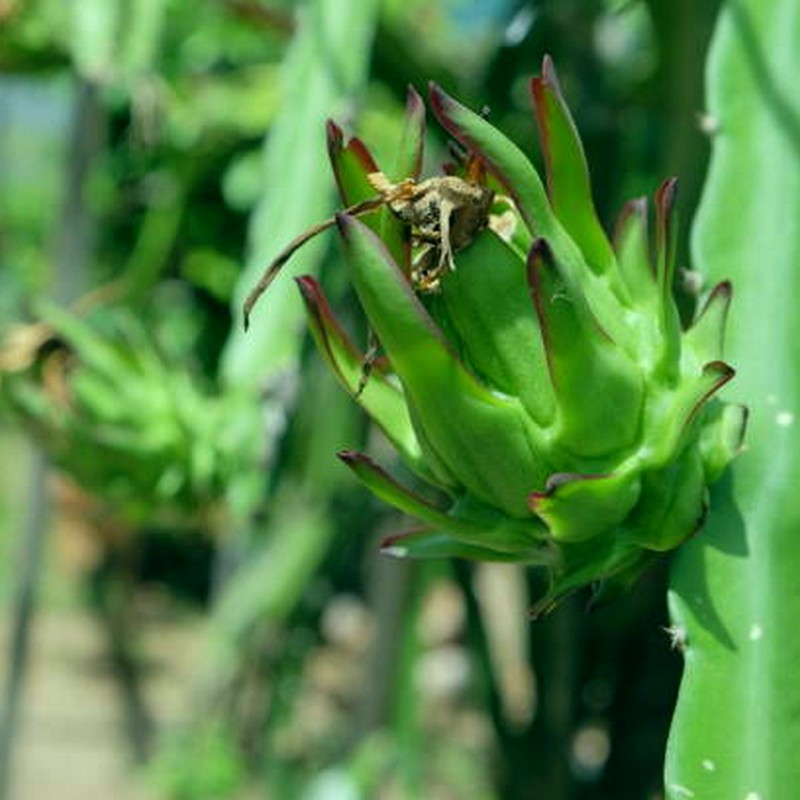
Label: Immature Dragon Fruit